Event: Nepal Earthquake
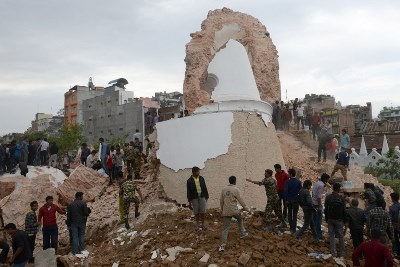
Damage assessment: damage